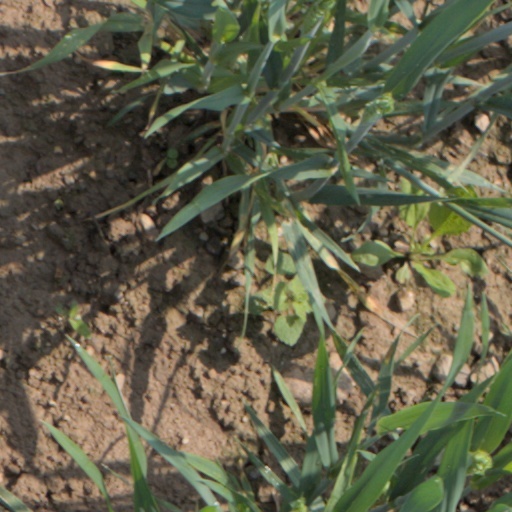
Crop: wheat